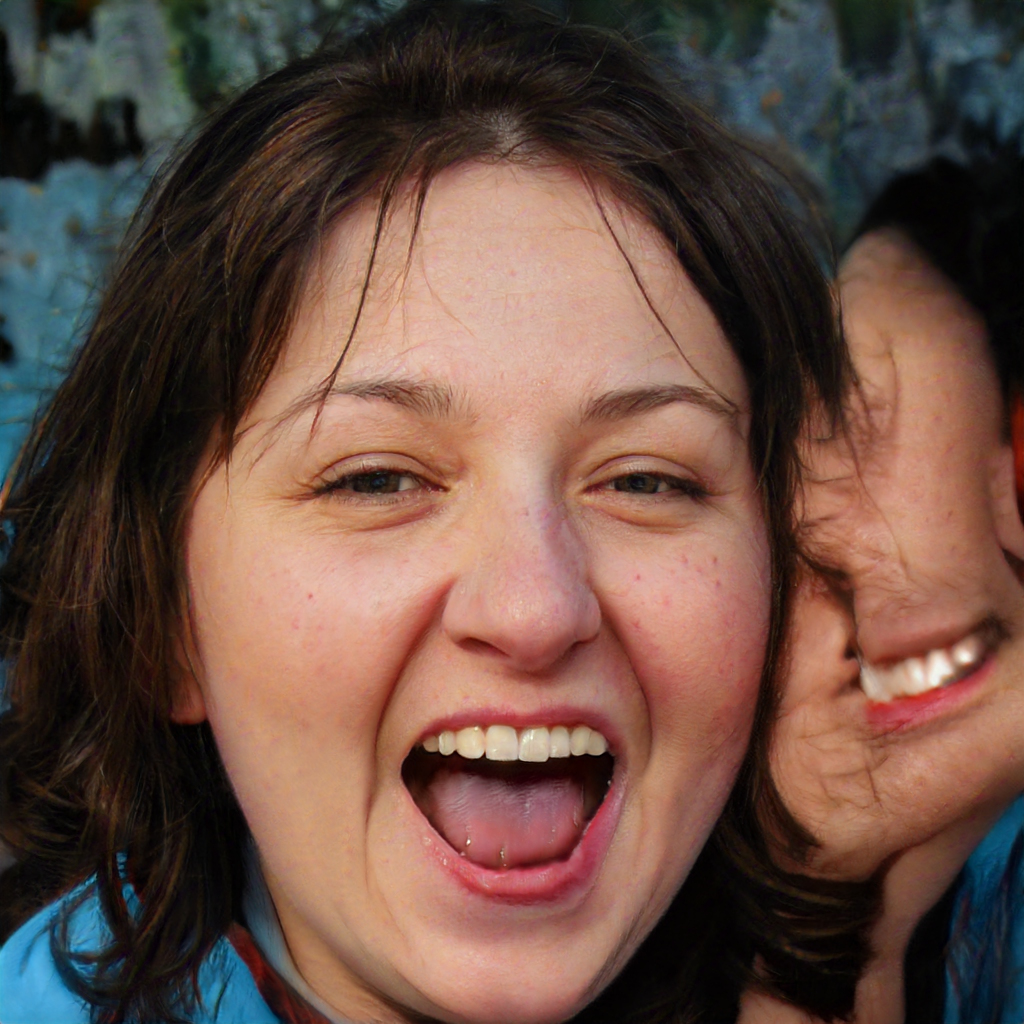
Portrait style: Real Portrait